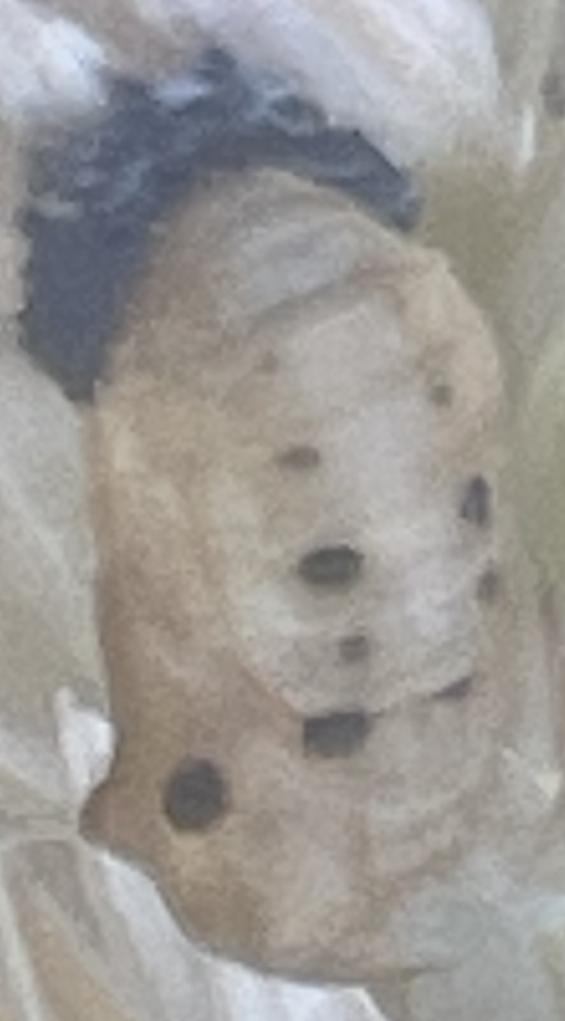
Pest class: predators